2015 New York City Marathon

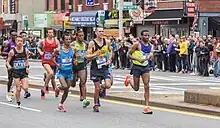
Lead pack on 4th Avenue, Brooklyn

The first runners hit the point in 15:47 and the mark in 31:30. By the halfway point (1:06:49), a thirteen-man lead pack had emerged led by Ethiopian Lelisa Desisa. At the mark, the lead pack had reduced to four, containing Kenyans Geoffrey Kamworor, Stanley Biwott and Wilson Kipsang Kiprotich, along with Desisa. Biwott took the lead in the and held on to win his first World Marathon Majors title in 2:10:34. Kamworor was fourteen seconds behind him to claim second and Desisa a further minute 22 seconds off in third.